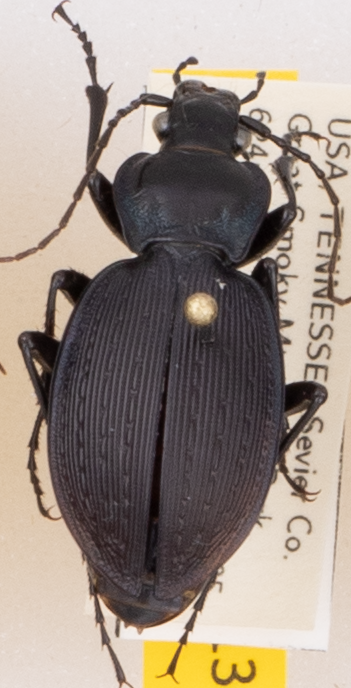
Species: Carabus goryi
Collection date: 2019-07-23
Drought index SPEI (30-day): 1.224
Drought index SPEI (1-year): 2.09
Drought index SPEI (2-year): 2.09